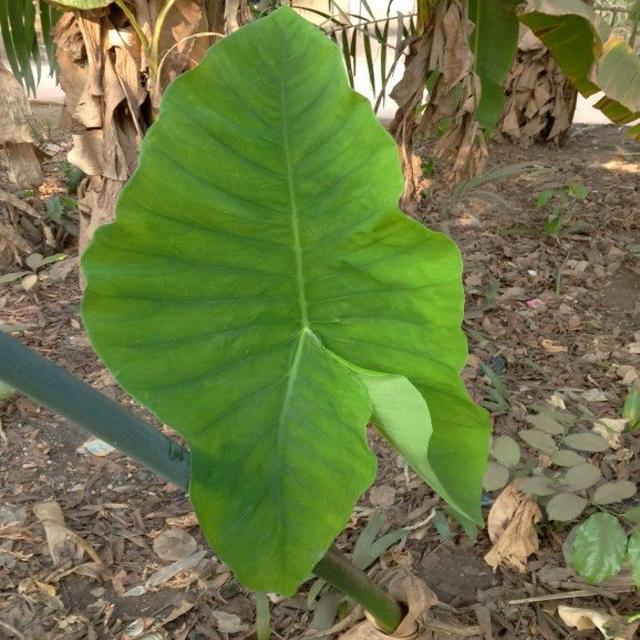
Label: Healthy